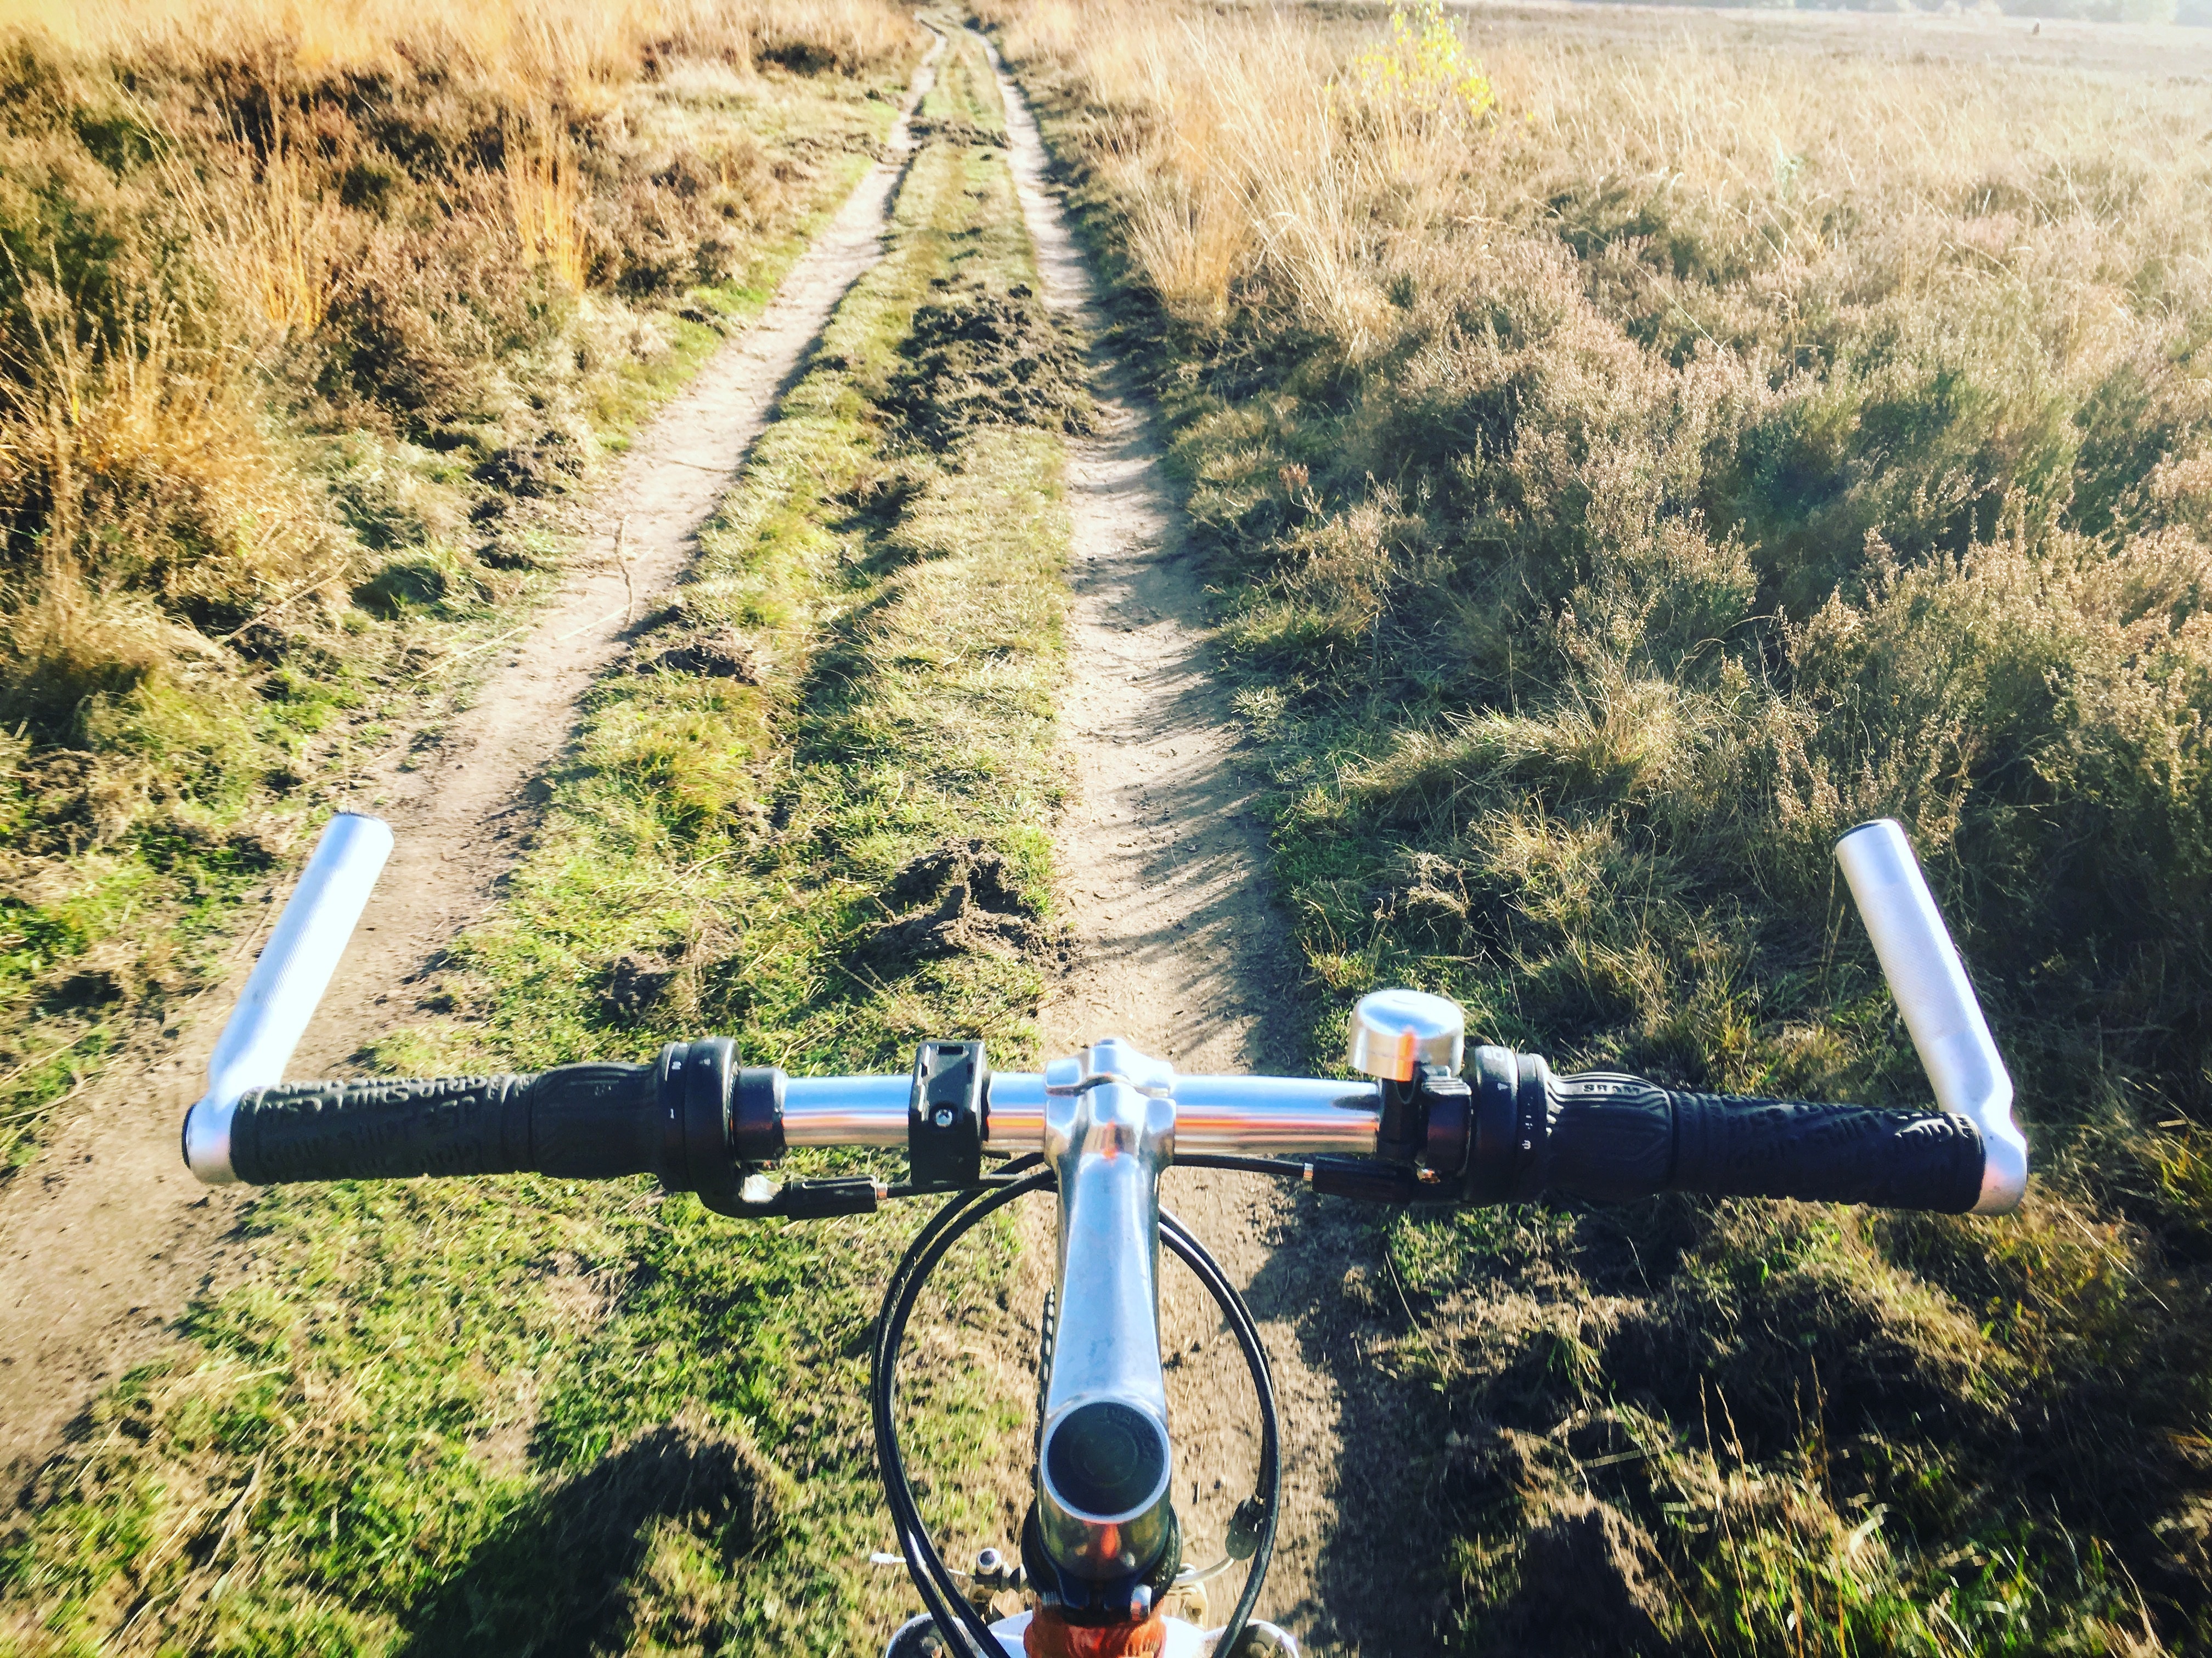
wind, vehicle, mountain bike